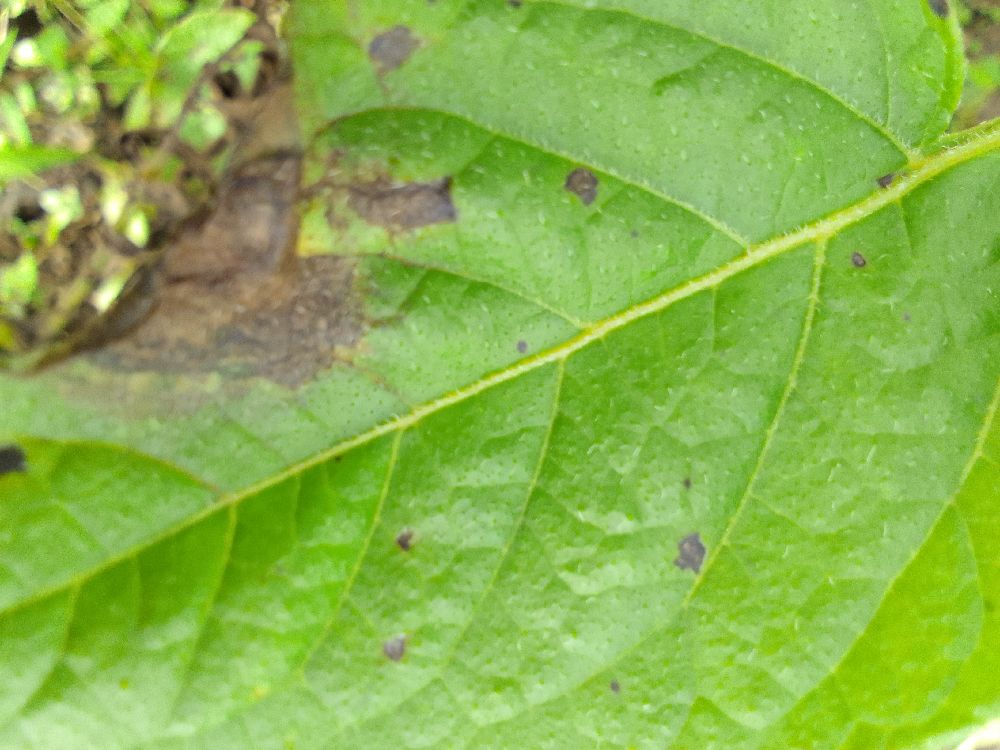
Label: Late blight